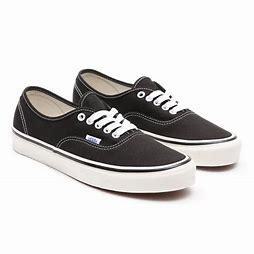
Brand: Vans
Model: Authentic 44 DX